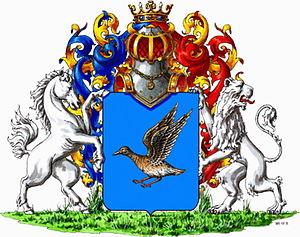
1 = Armoiries de la famille Bibikov.
Le patronyme russe Bibikov a pour origine le nom commun bibik - Бибик, définissant une personne ayant une faiblesse physique.
Le patronyme russe Bibikov a pour origine le nom commun bibik - Бибик, définissant une personne ayant une faiblesse physique.